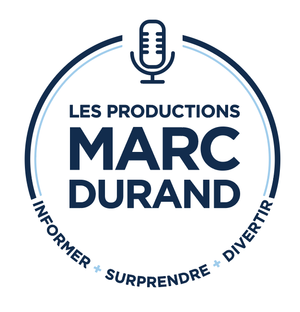
logo de la compagnie
Marc Durand est un journaliste sportif québécois né à Loretteville le 25 avril 1964.